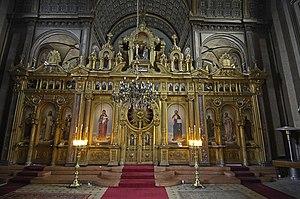
Klavdi Lebedev né le 16 octobre 1852, mort le 21 septembre 1916 à Moscou est un peintre, un illustrateur et un professeur russe.